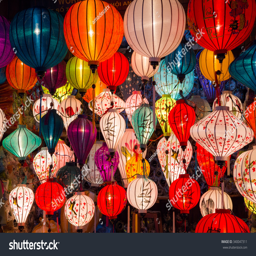
paper lanterns on the streets of old town